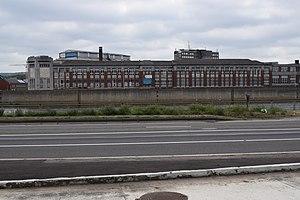
Vue de Jemeppe-sur-Meuse, dans la commune de Seraing (province de Liège, en Belgique).
Seraing ou Seraing-sur-Meuse est une ville francophone de Belgique située en Région wallonne dans la province de Liège. Il s'agit du lieu de l'ancienne résidence d'été des princes-évêques de Liège avant de devenir une ville industrielle au XIXᵉ siècle.